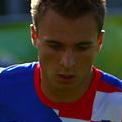
Age: 18